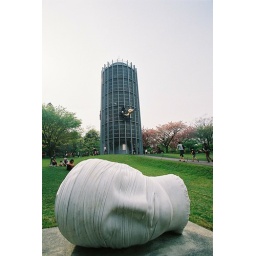
Hakone open air art museum. Stained glass tower in back.